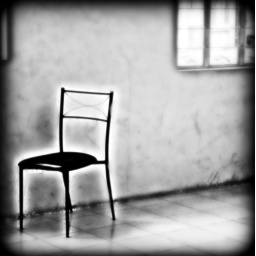
a chair in an unoccupied house